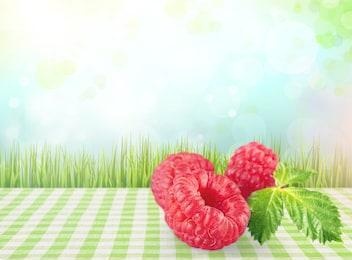
Label: raspberry